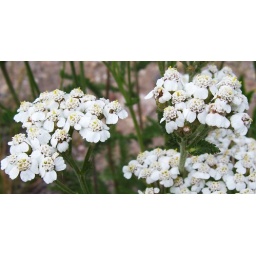
Another alpine mountain flower I am not familiar with. They grew everywhere in the lower regions.